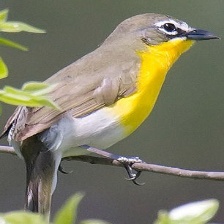
Species: YELLOW BREASTED CHAT
Scientific name: ICTERIA VIRENS